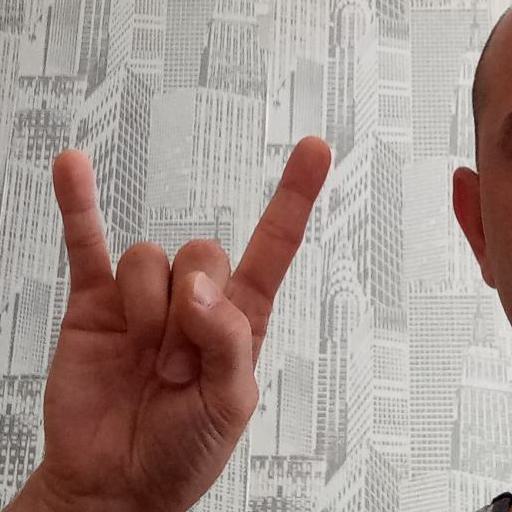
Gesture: rock